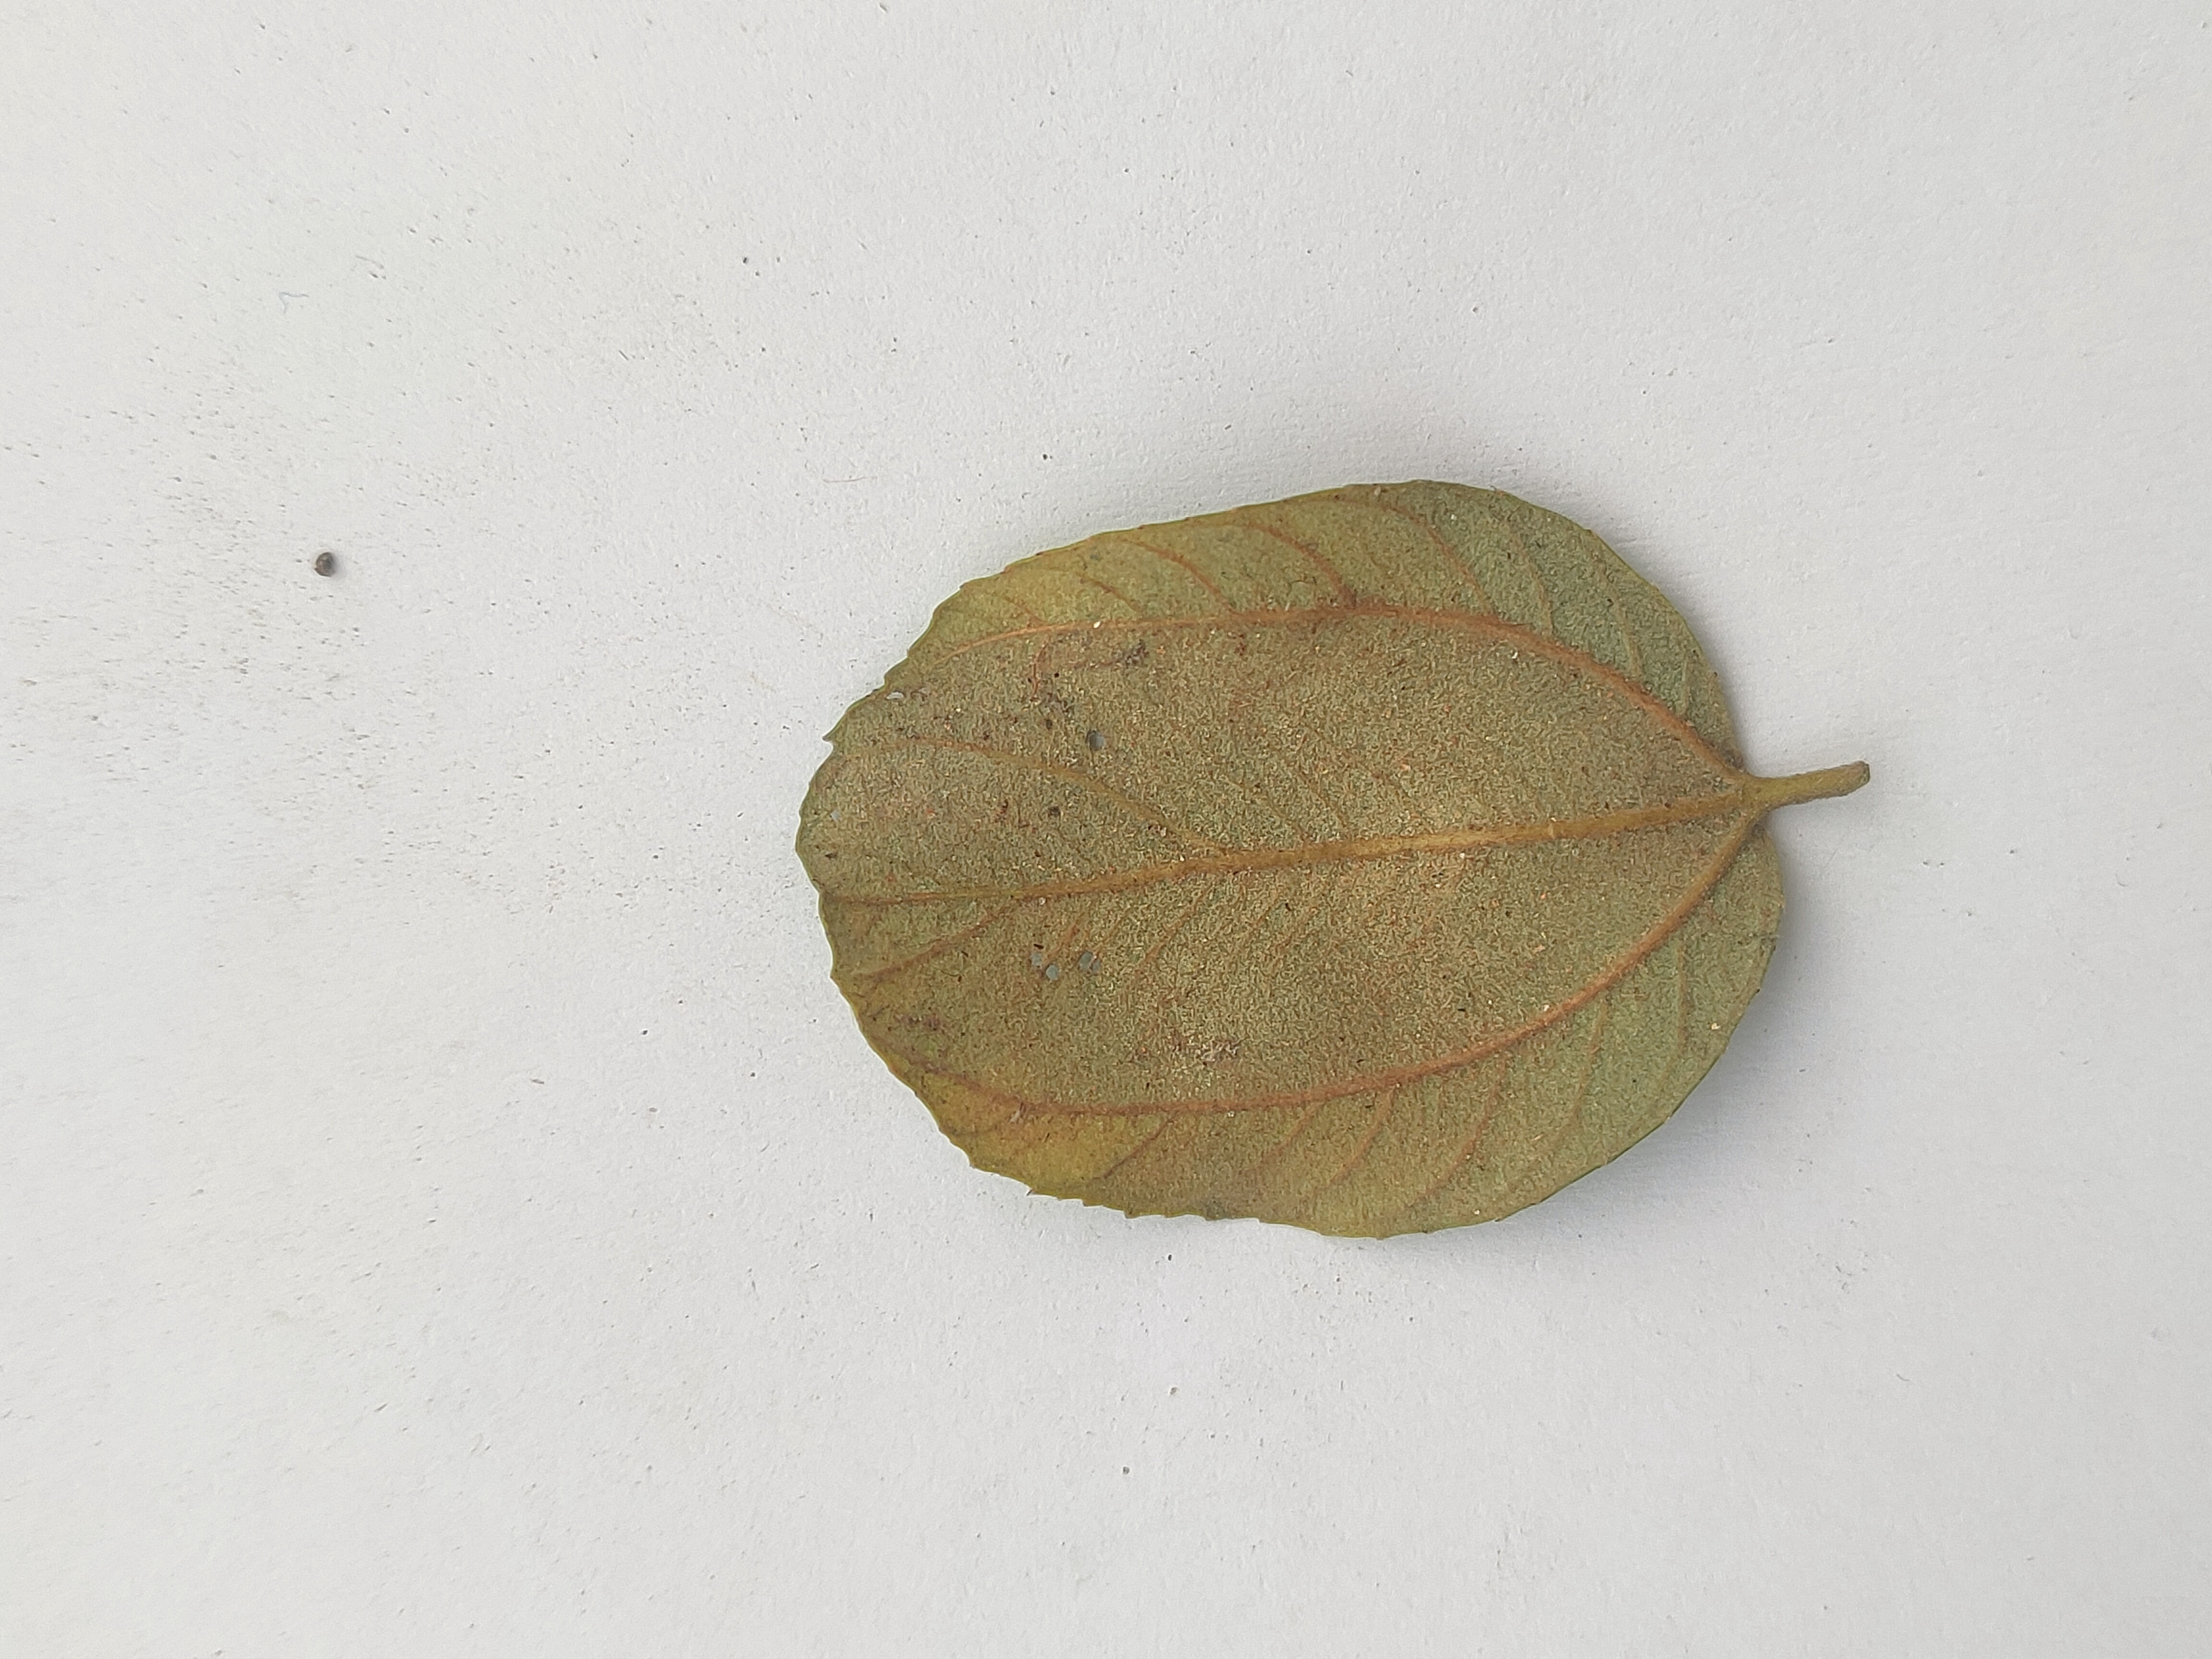
Leaf variety: Plum